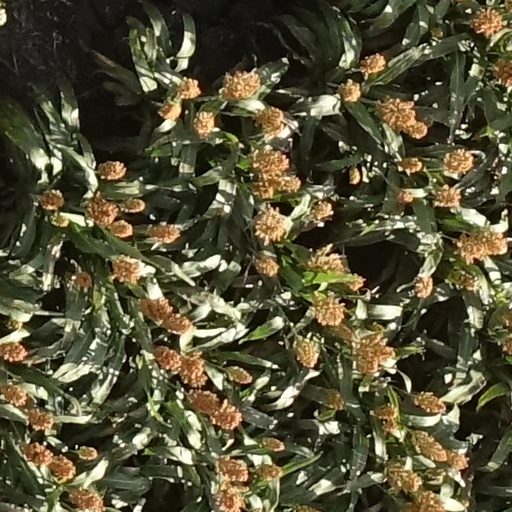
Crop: sorghum